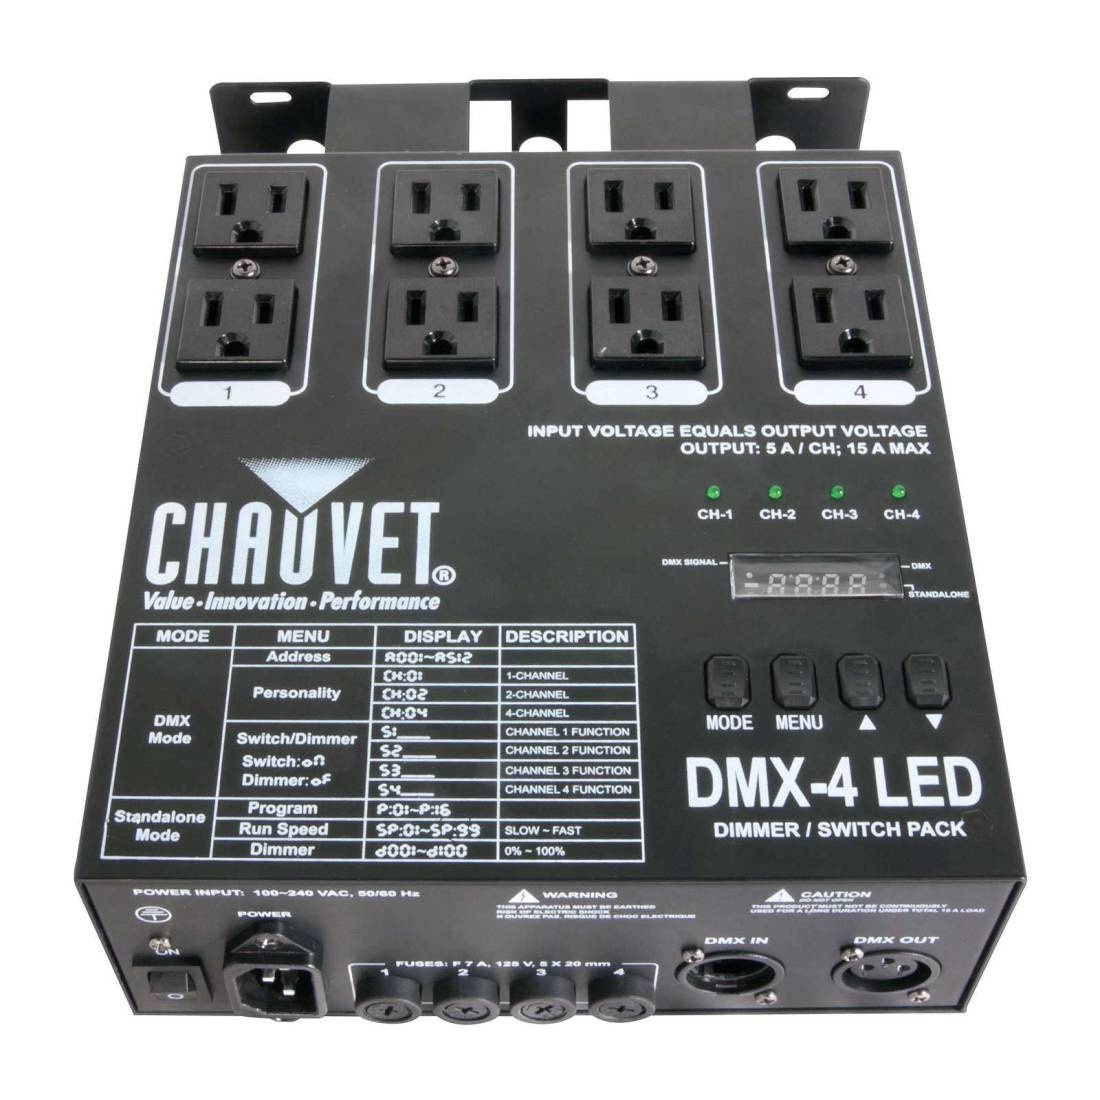
Chauvet DJ DMX-4 LED Dimmer / Relay Pack
It’s a 4-channel dimmer/relay pack providing DMX control for on/off or dimming to units not equipped with DMX on their own. The fixture is optimized for use with small LED fixtures to prevent ghosting and flickering. Each of the 4 sets of outlets (duplex) can be set to any DMX address and independently set as a dimmer or relay. Sixteen user-selectable chase patterns make programming a breeze.
Brand: Chauvet DJ
Category: Arts & Entertainment > Party & Celebration > Special Effects > Special Effects Controllers > DMX Controllers